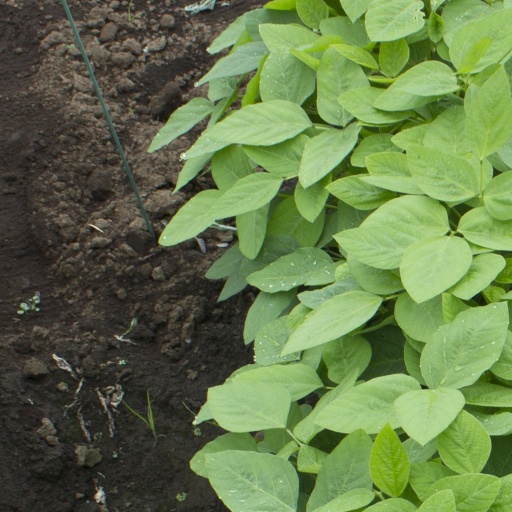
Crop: soybean